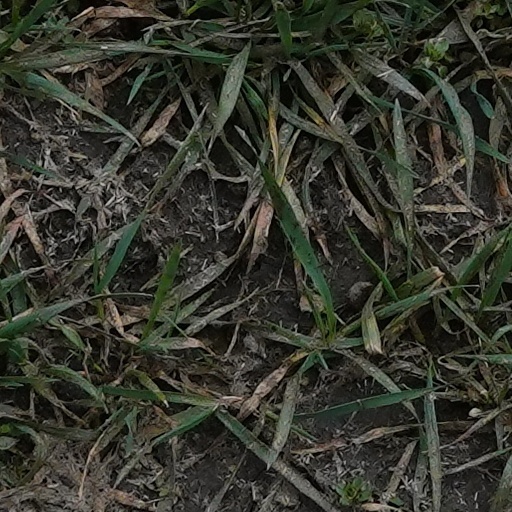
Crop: wheat